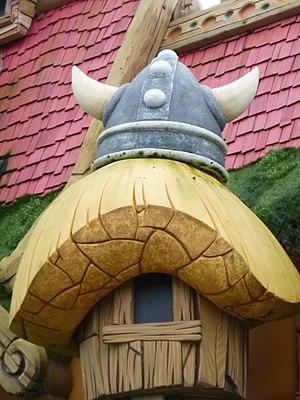
Wickieland à Plopsaland
Vic le Viking ou Wickie est une série télévisée d'animation en production germano-austro-japonaise en 78 épisodes de 22 minutes, créée par Runer Jonsson d'après son roman Vicke Viking, produite par les studios Nippon Animation, Taurus et Zuiyo Eizo, diffusée entre le 3 avril 1974 et le 24 septembre 1975 sur Fuji Television.